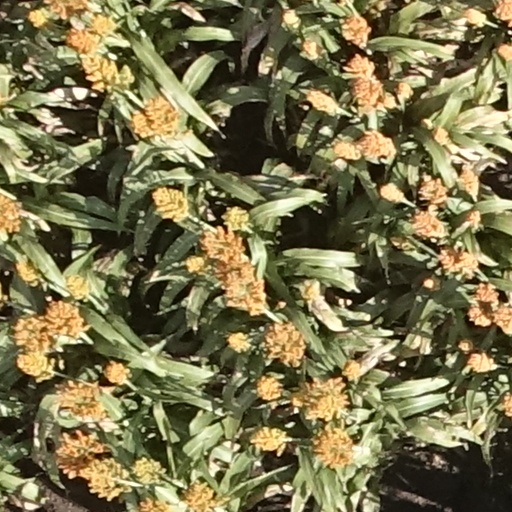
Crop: sorghum